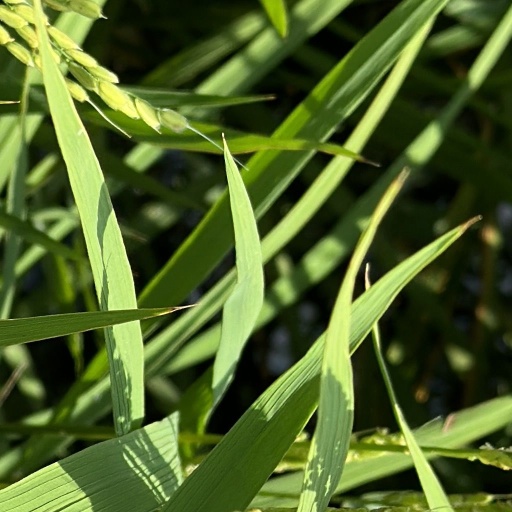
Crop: rice